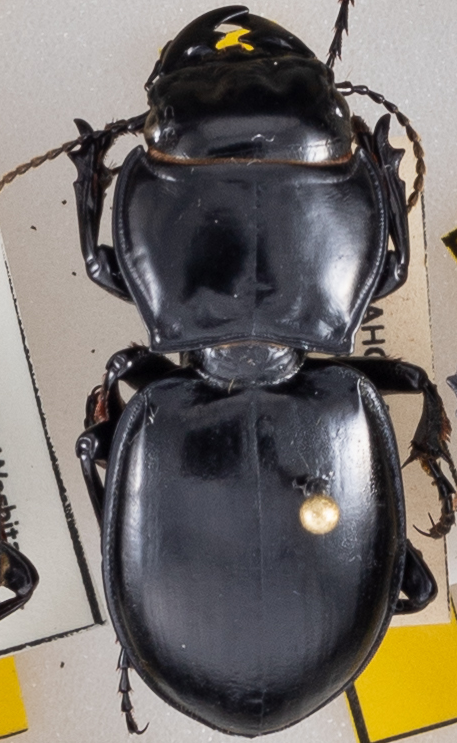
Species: Pasimachus californicus
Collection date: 2022-07-13
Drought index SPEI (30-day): -1.314
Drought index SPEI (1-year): -1.13
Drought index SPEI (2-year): -0.9